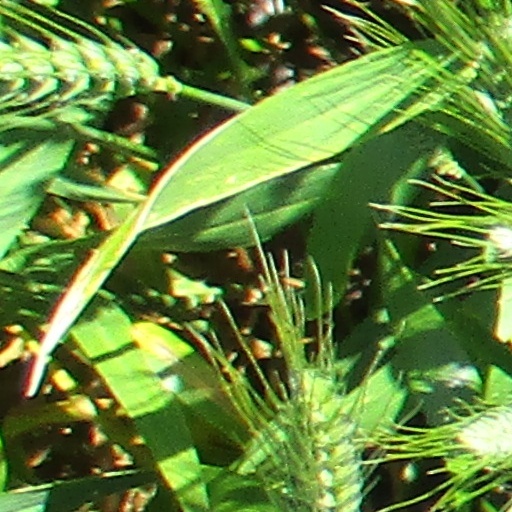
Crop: wheat